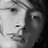
Emotion: sad